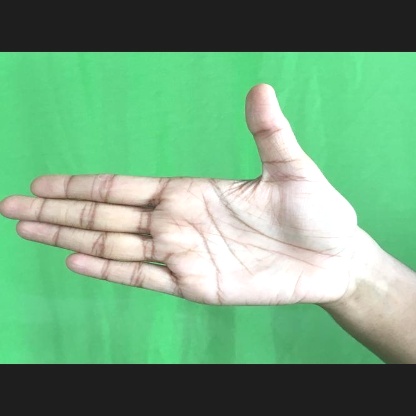
Mudra: Ardhachandran